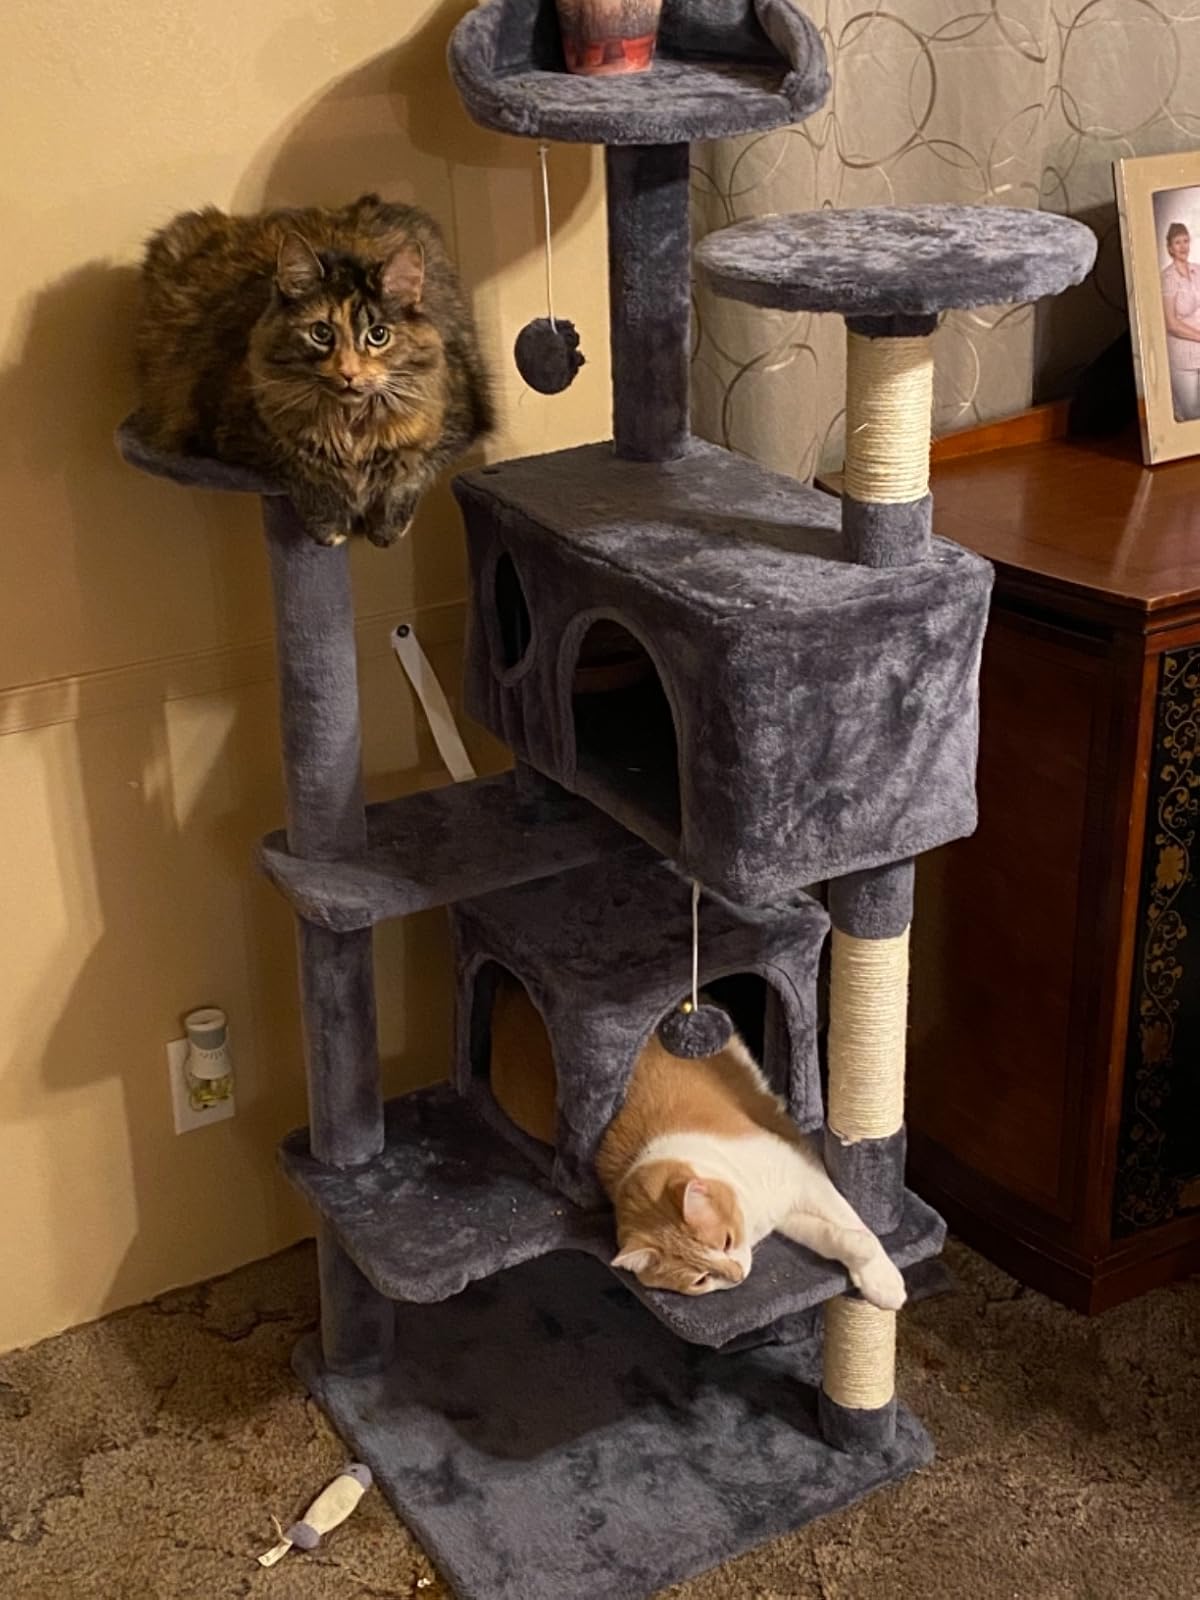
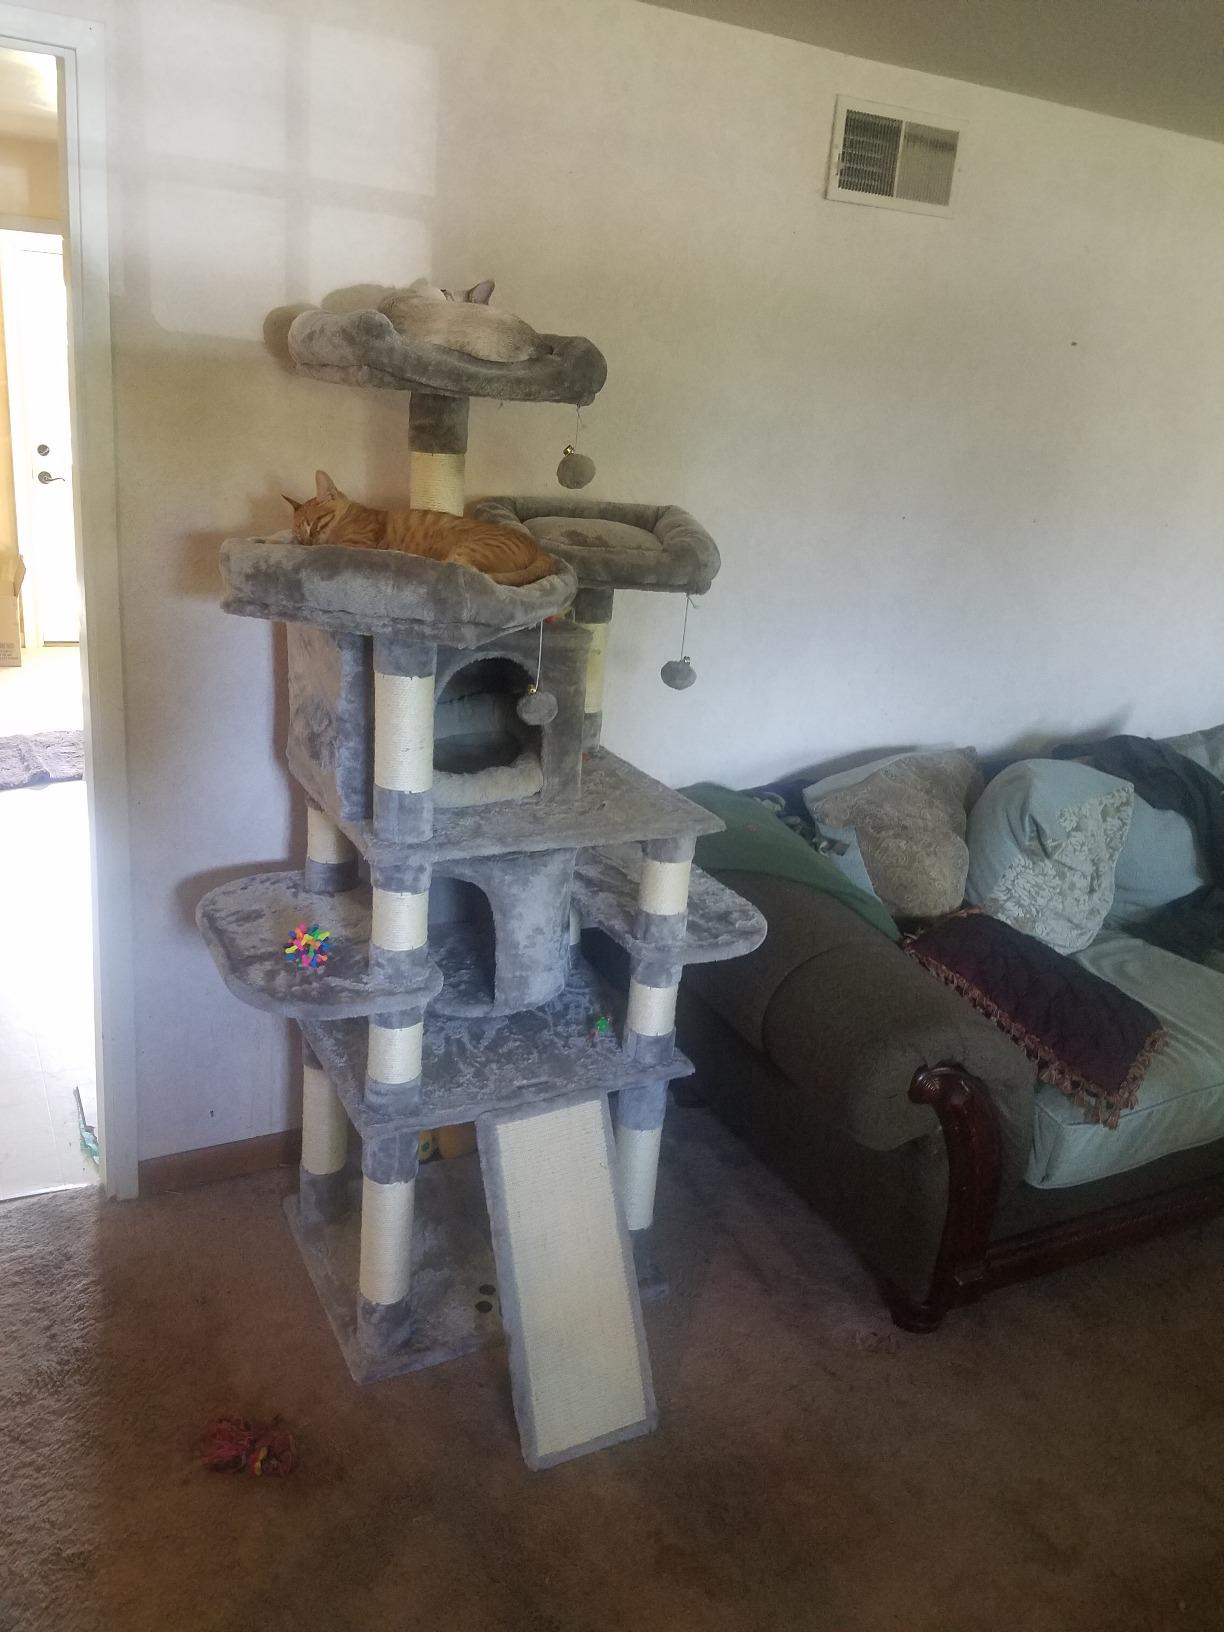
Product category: items_cat tree
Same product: no